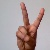
The image shows a hand gesture representing the letter 'V' in Indian Sign Language.